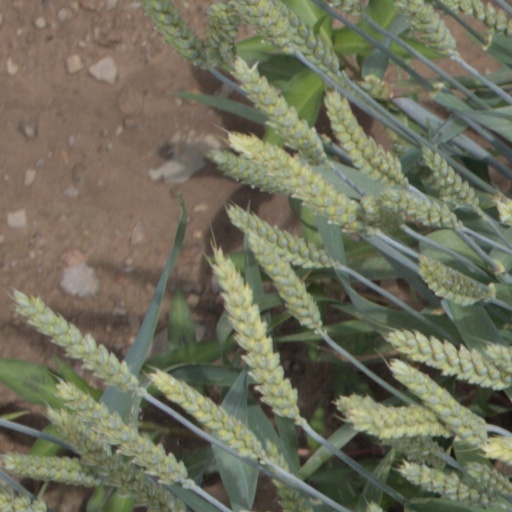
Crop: wheat